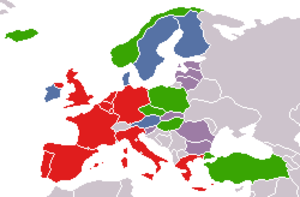
Carte de l'Union de l'Europe occidentale.